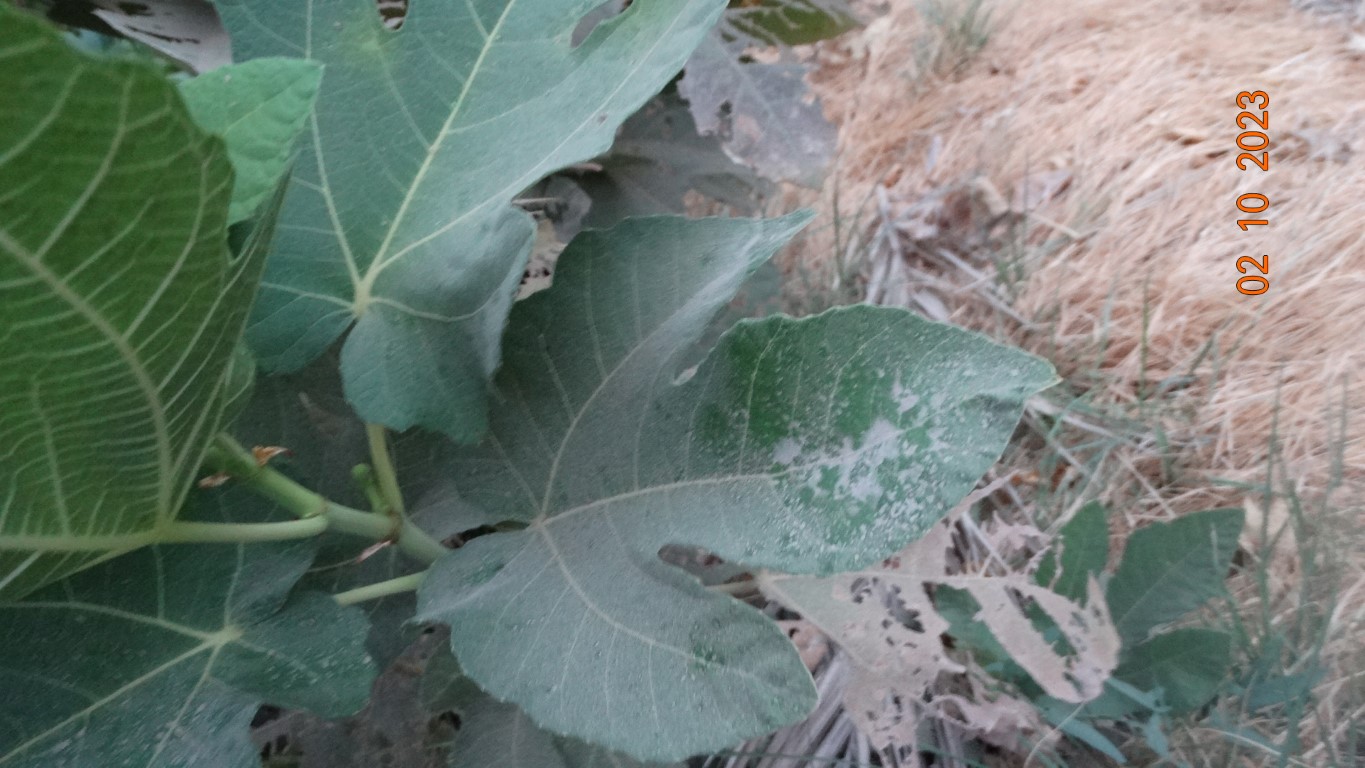
Label: healthy